Best of Times (2009 film)

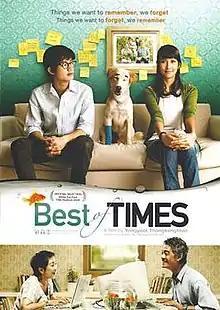
International poster

Best of Times is a Thai romantic drama film directed by Yongyoot Thongkongtoon and released by GTH in 2009. It stars Arak Amornsupasiri, Yarinda Bunnag, Krissana Sreadthatamrong and Sansanee Wattananukul.